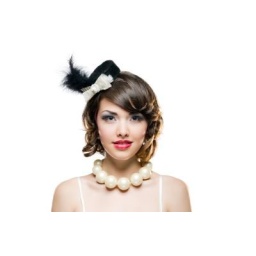
chloe in tiny tuxedo road hat